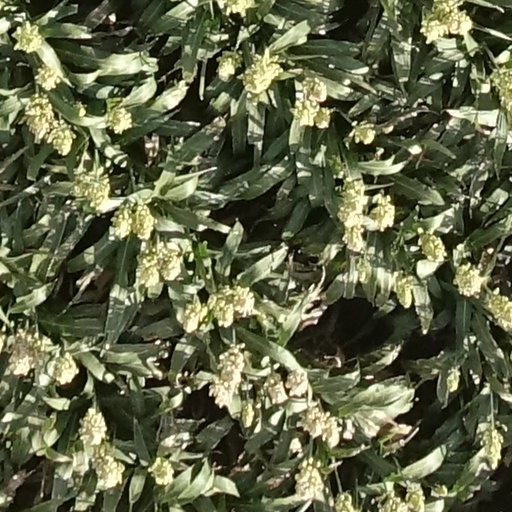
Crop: sorghum